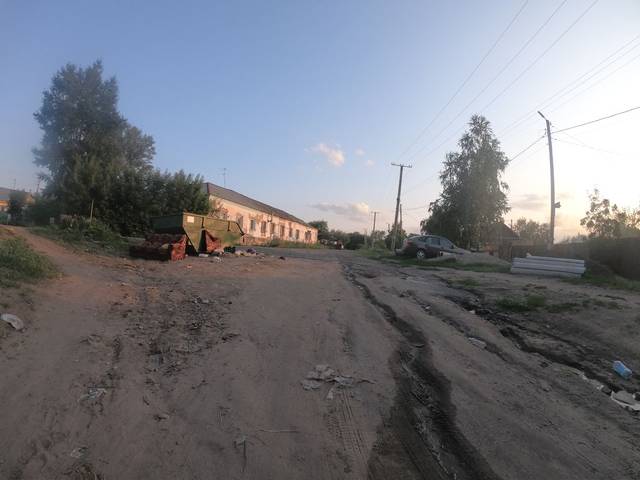
Region: Russia
Coordinates: 53.345, 83.745